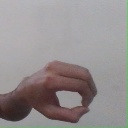
अक्षर: औ